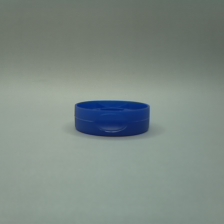
Color: blue
Cap type: flip-top cap